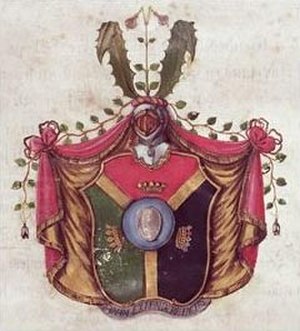
Carl von Linné / Biografi / Nogle vigtige årstal i Linnés liv
Linnés adelsvåben.
Carl von Linné var en svensk botaniker, læge og zoolog, som lagde grunden til den moderne nomenklatur inden for biologi og den moderne systematik, som grupperer planter og dyr. Han er også fader til den moderne økologi. Linné var sin tids mest indflydelsesrige botaniker, og han var kendt for sine store sprogkundskaber.